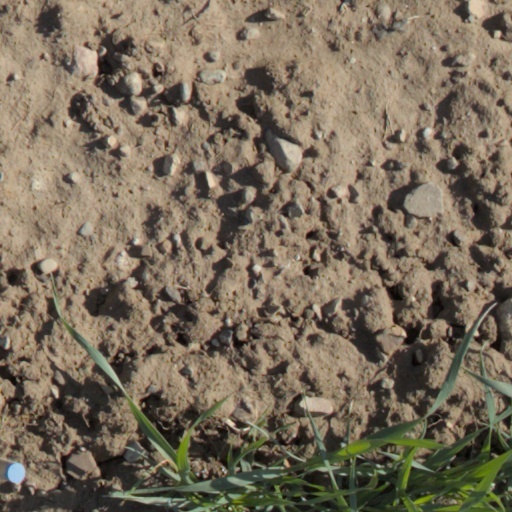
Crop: wheat